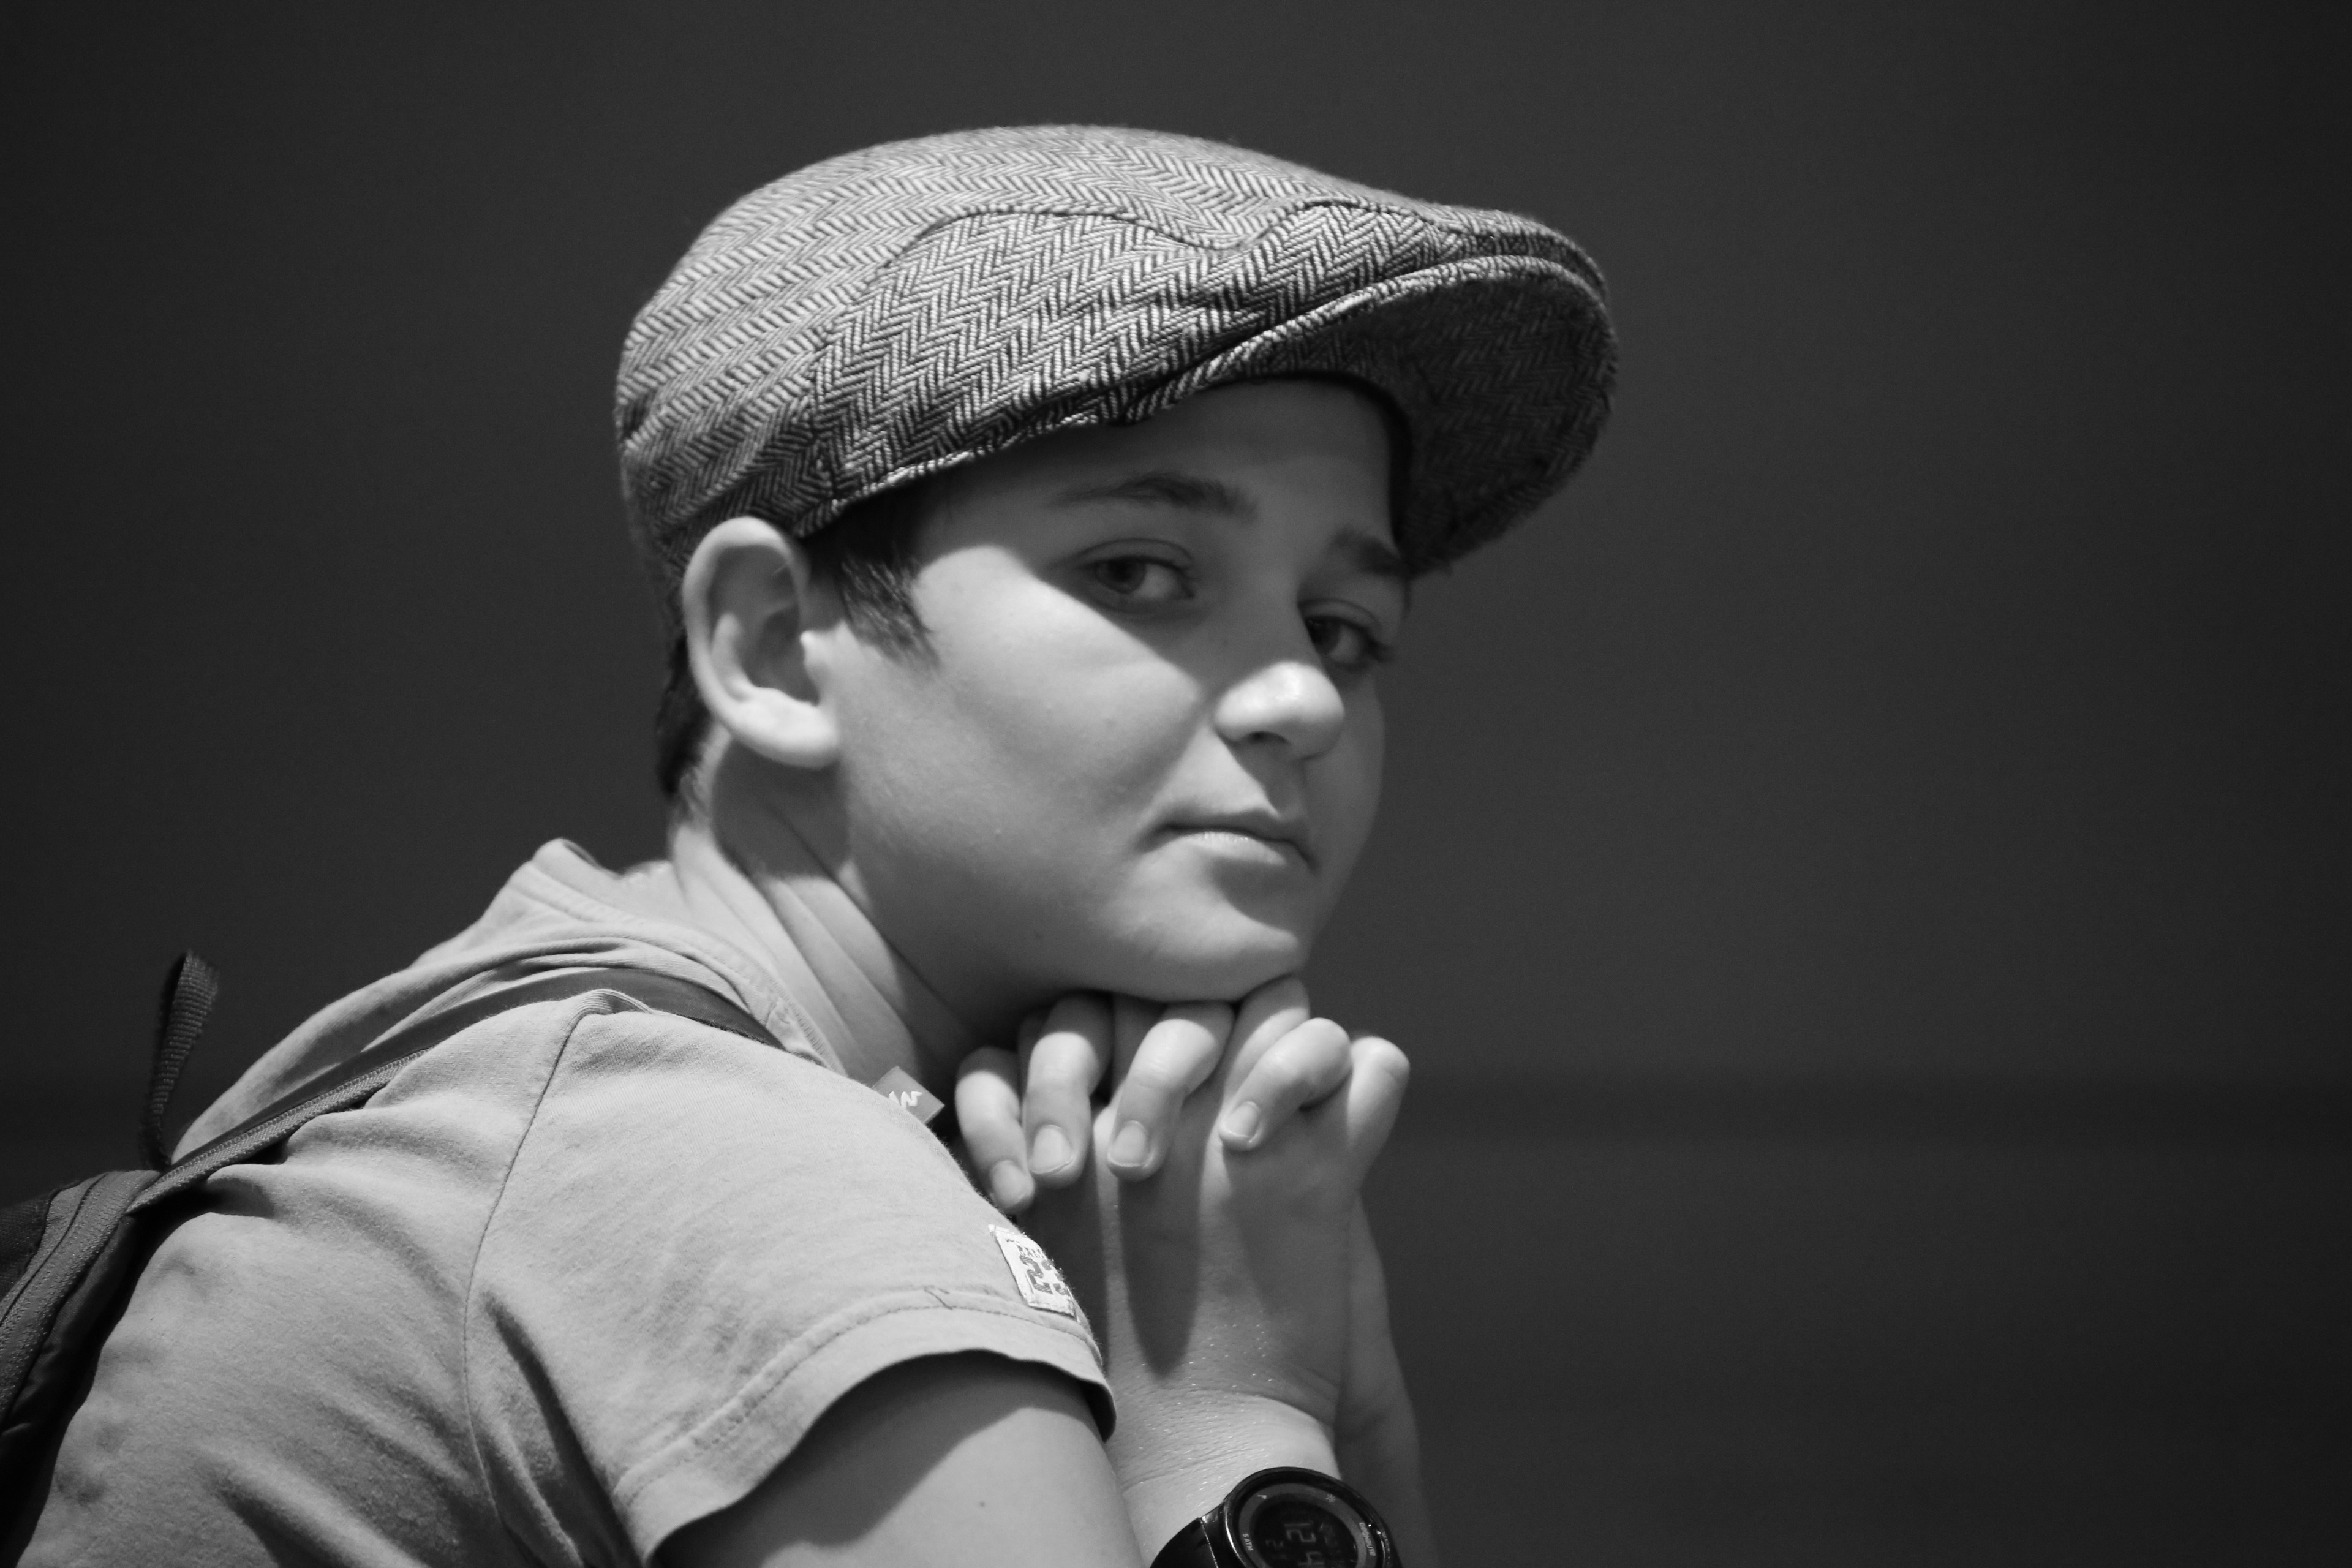
man, person, black and white, white, photography, male, portrait, model, child, black, monochrome, thoughtful, glasses, cap, photograph, teen, tender, photo shoot, back to school, monochrome photography, portrait photography, film noir